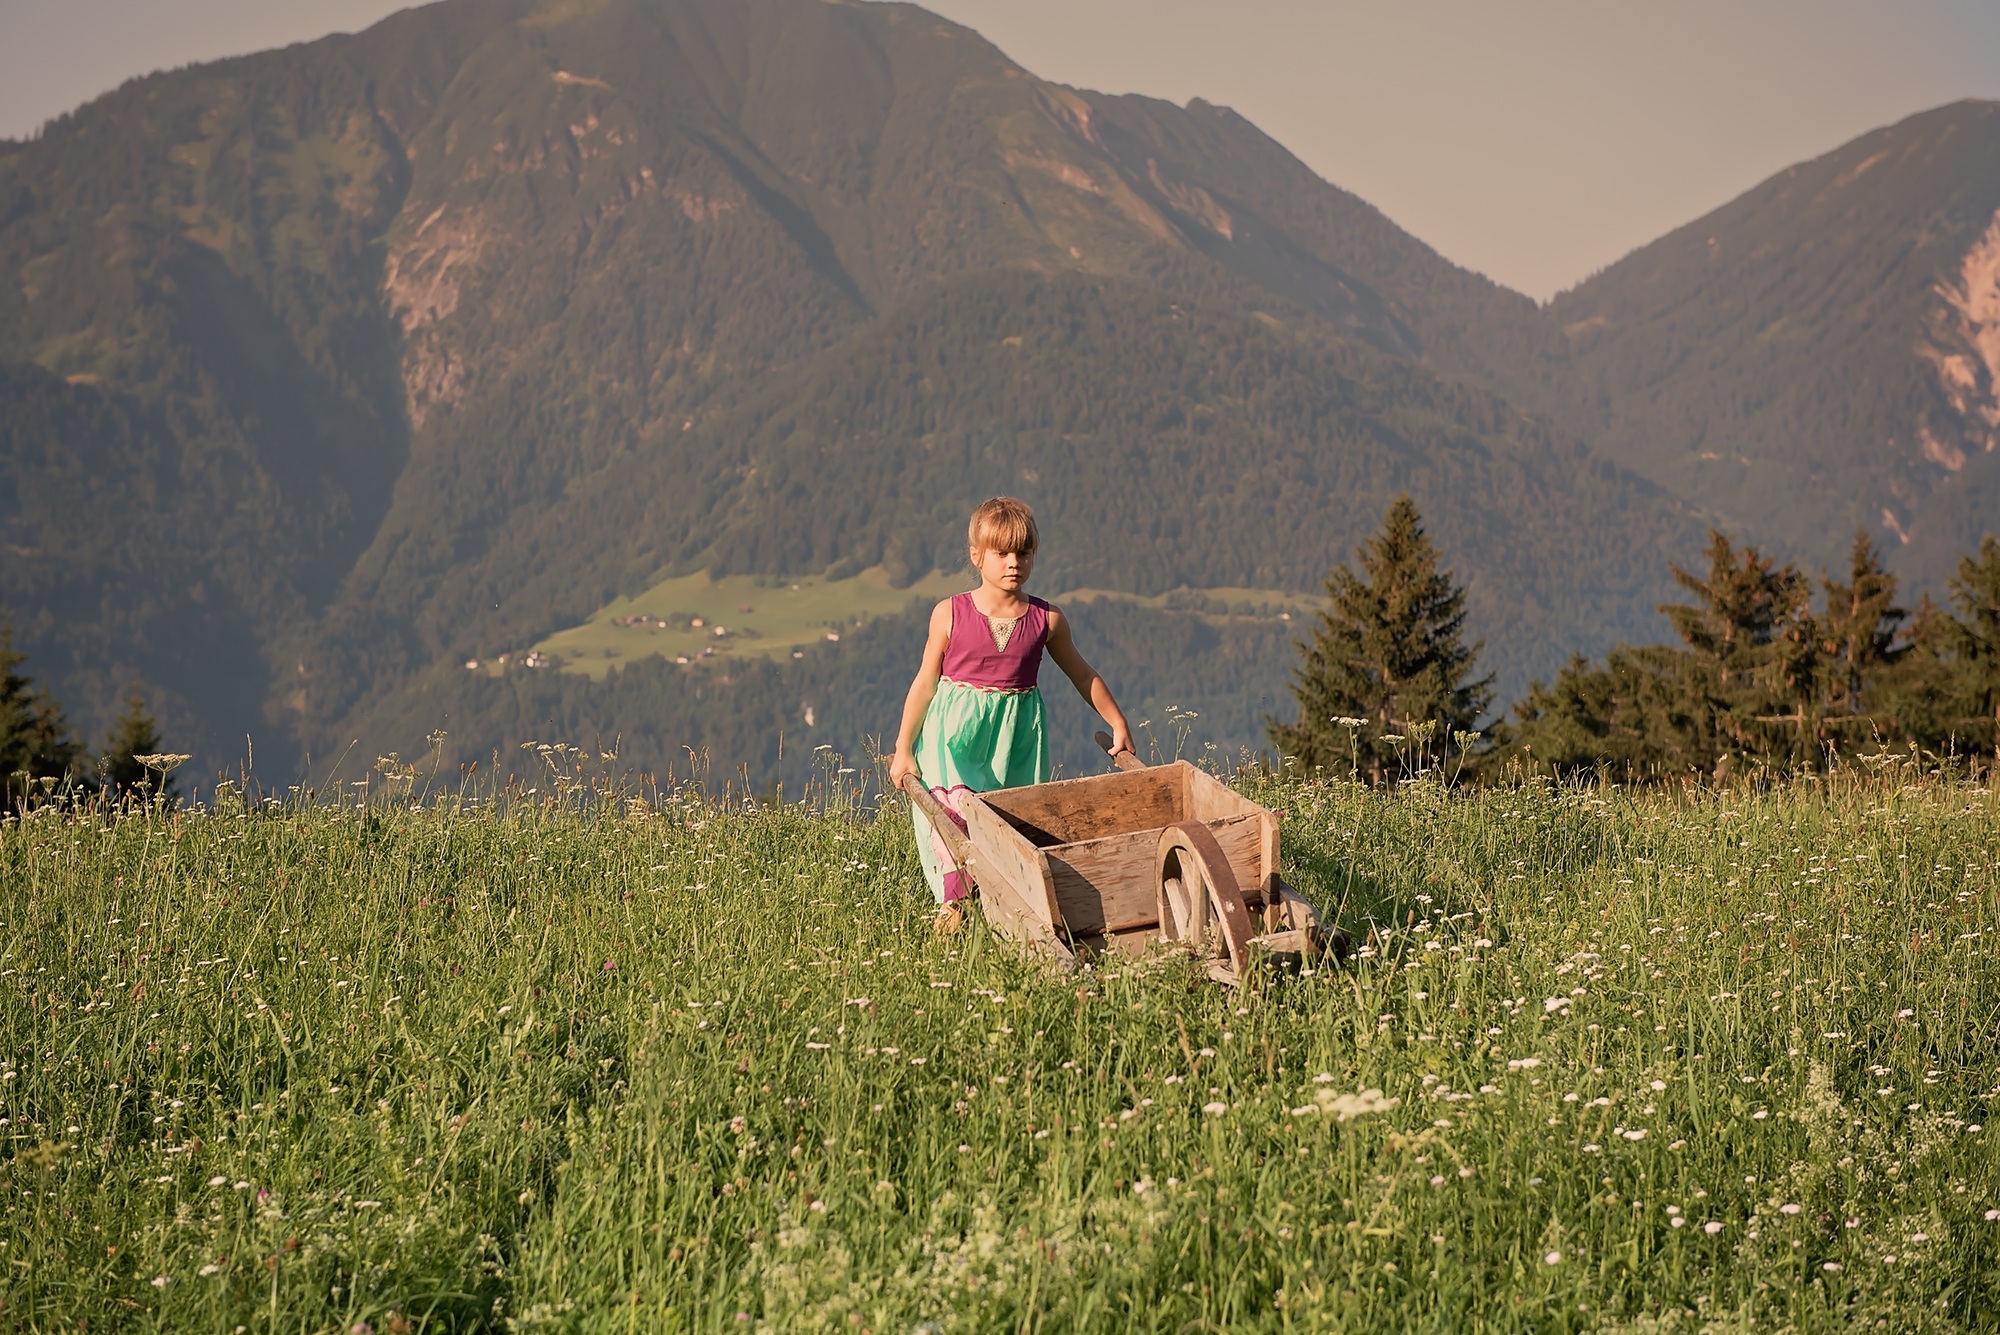
nature, grass, wilderness, walking, mountain, girl, meadow, prairie, hill, adventure, mountain range, summer, pasture, child, childhood, high grass, mountains, grassland, out, rural area, wheelbarrows, wooden wheelbarrow, mountainous landforms